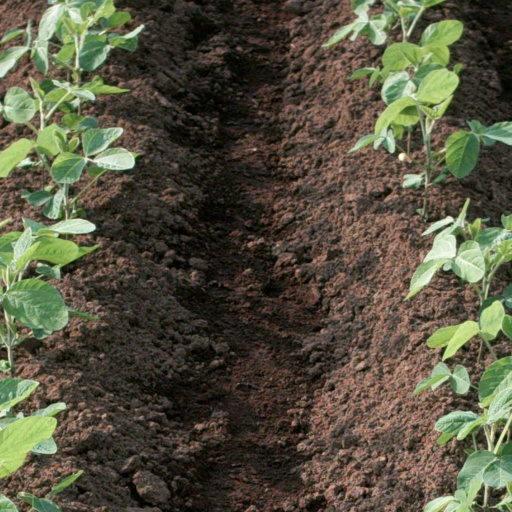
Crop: soybean